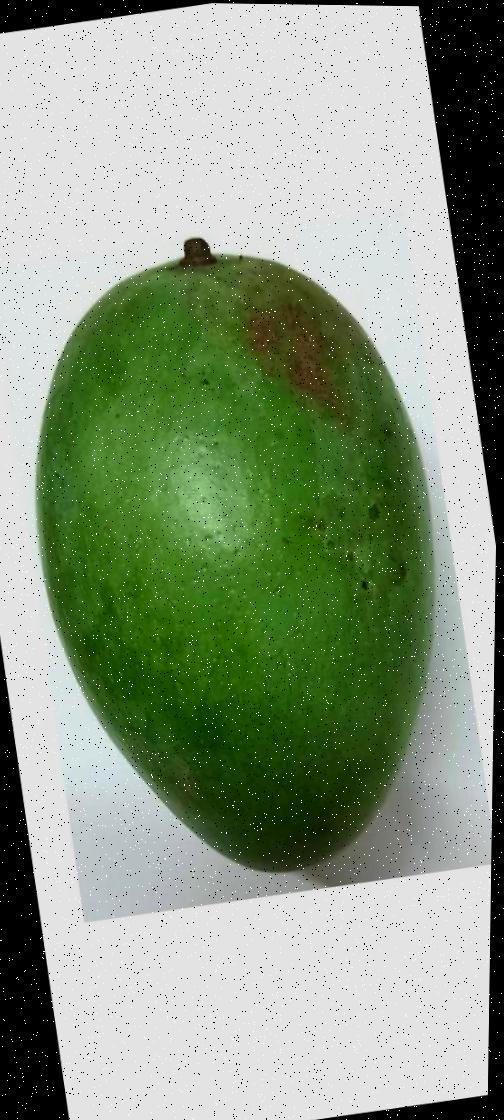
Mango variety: Amrapali